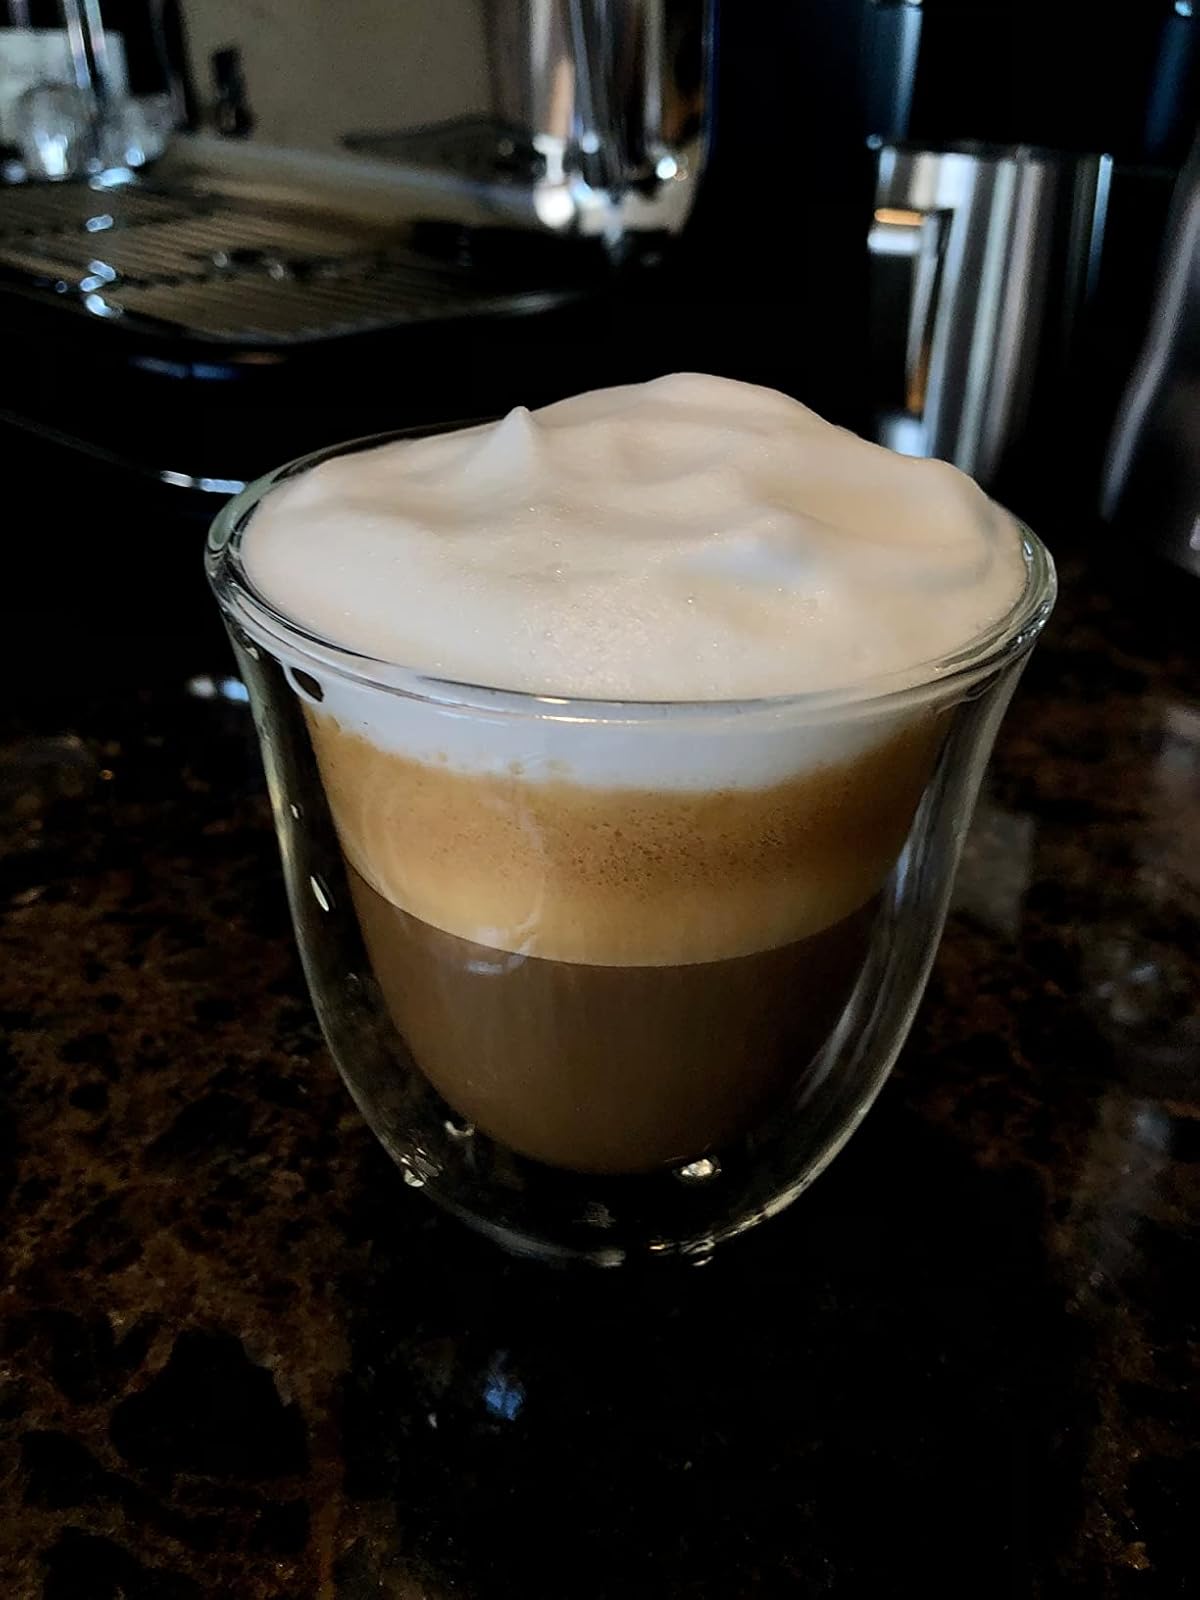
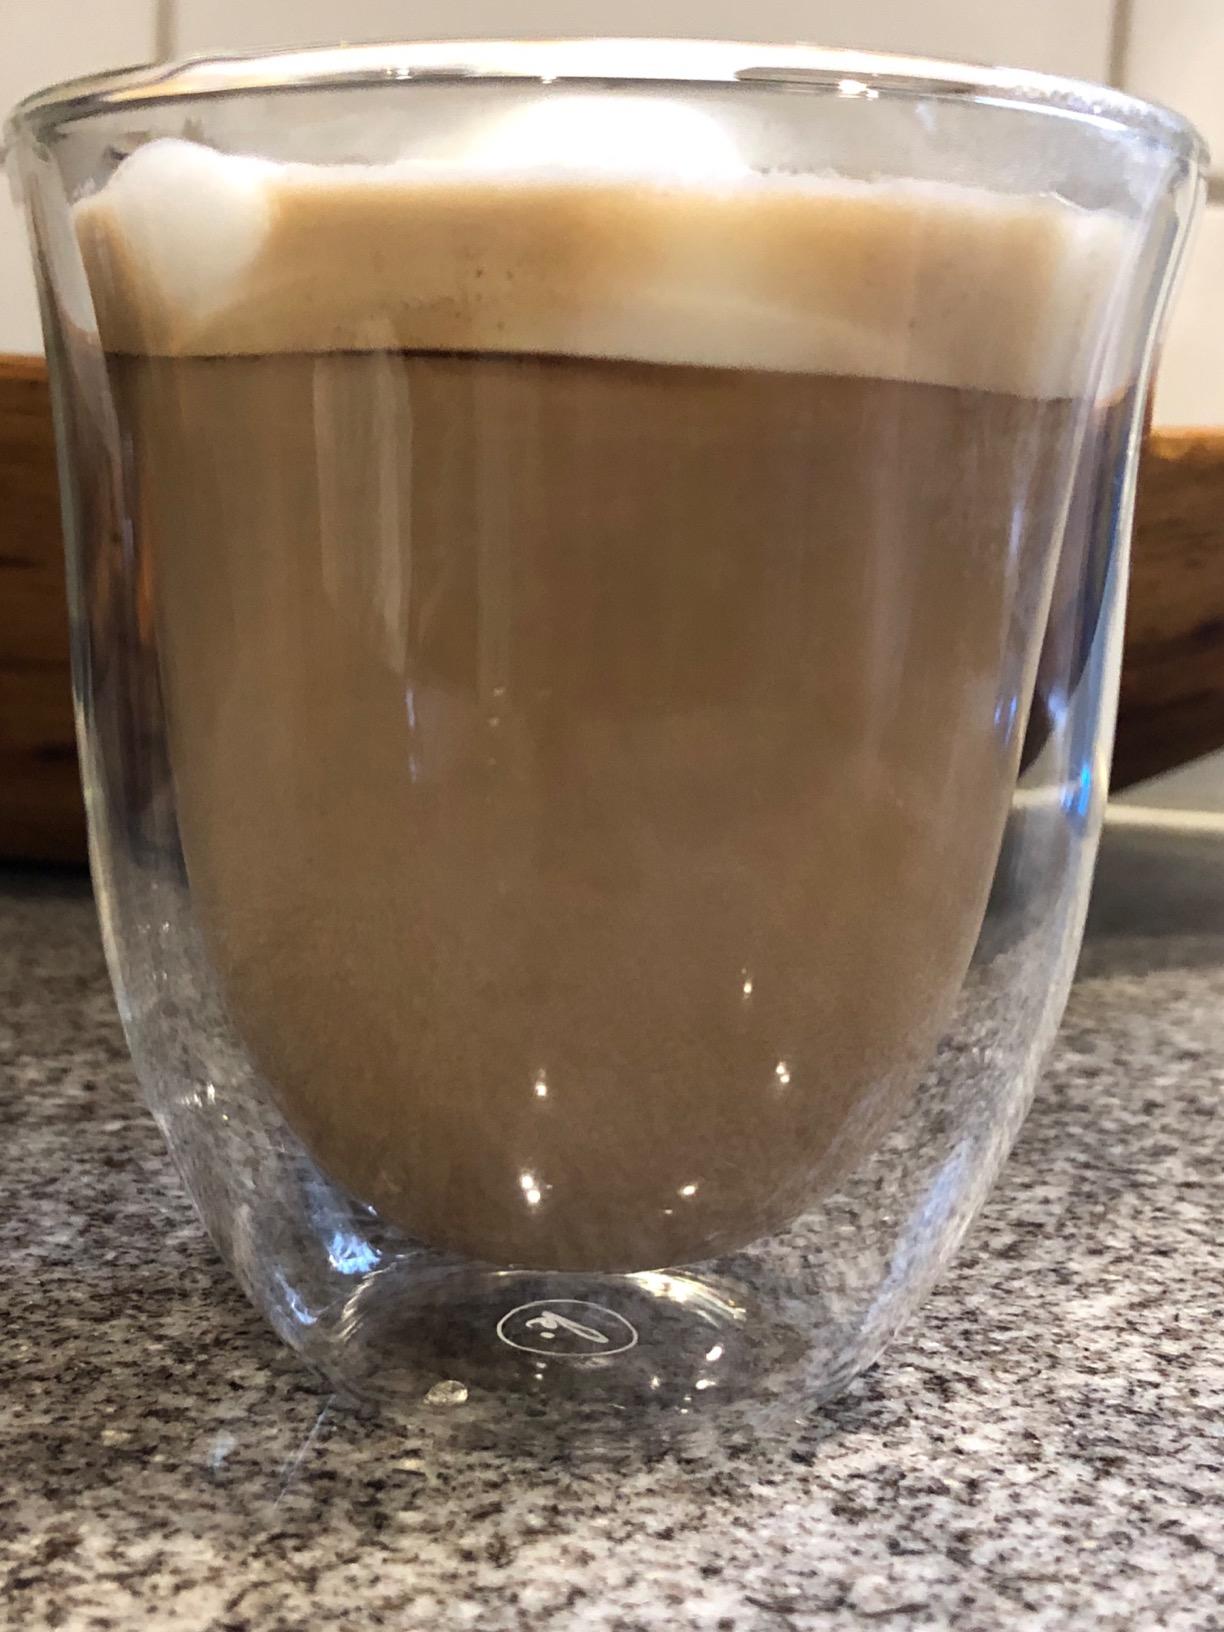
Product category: items_mug
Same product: yes